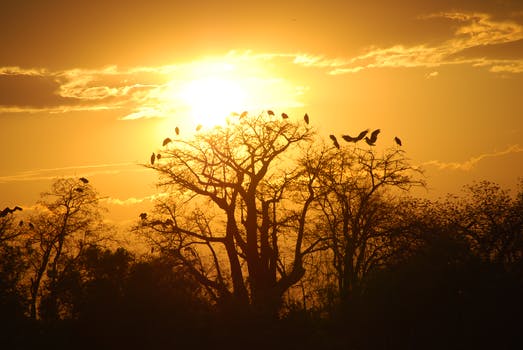
Label: No Watermark